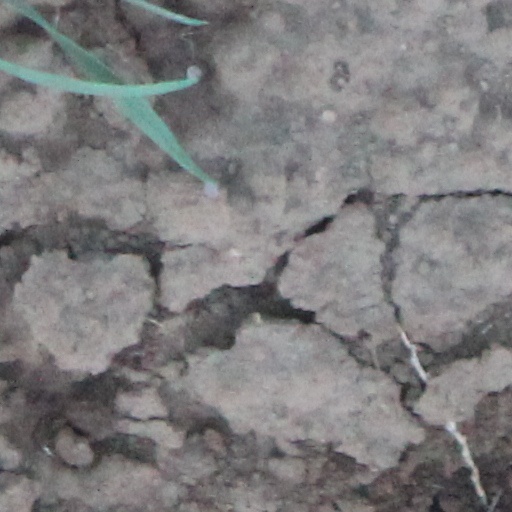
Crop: wheat